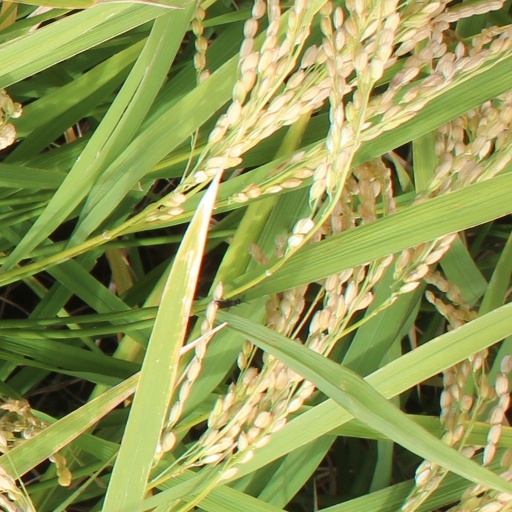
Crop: rice